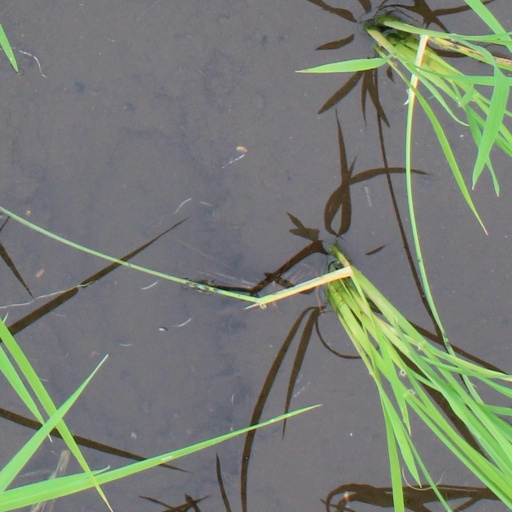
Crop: rice